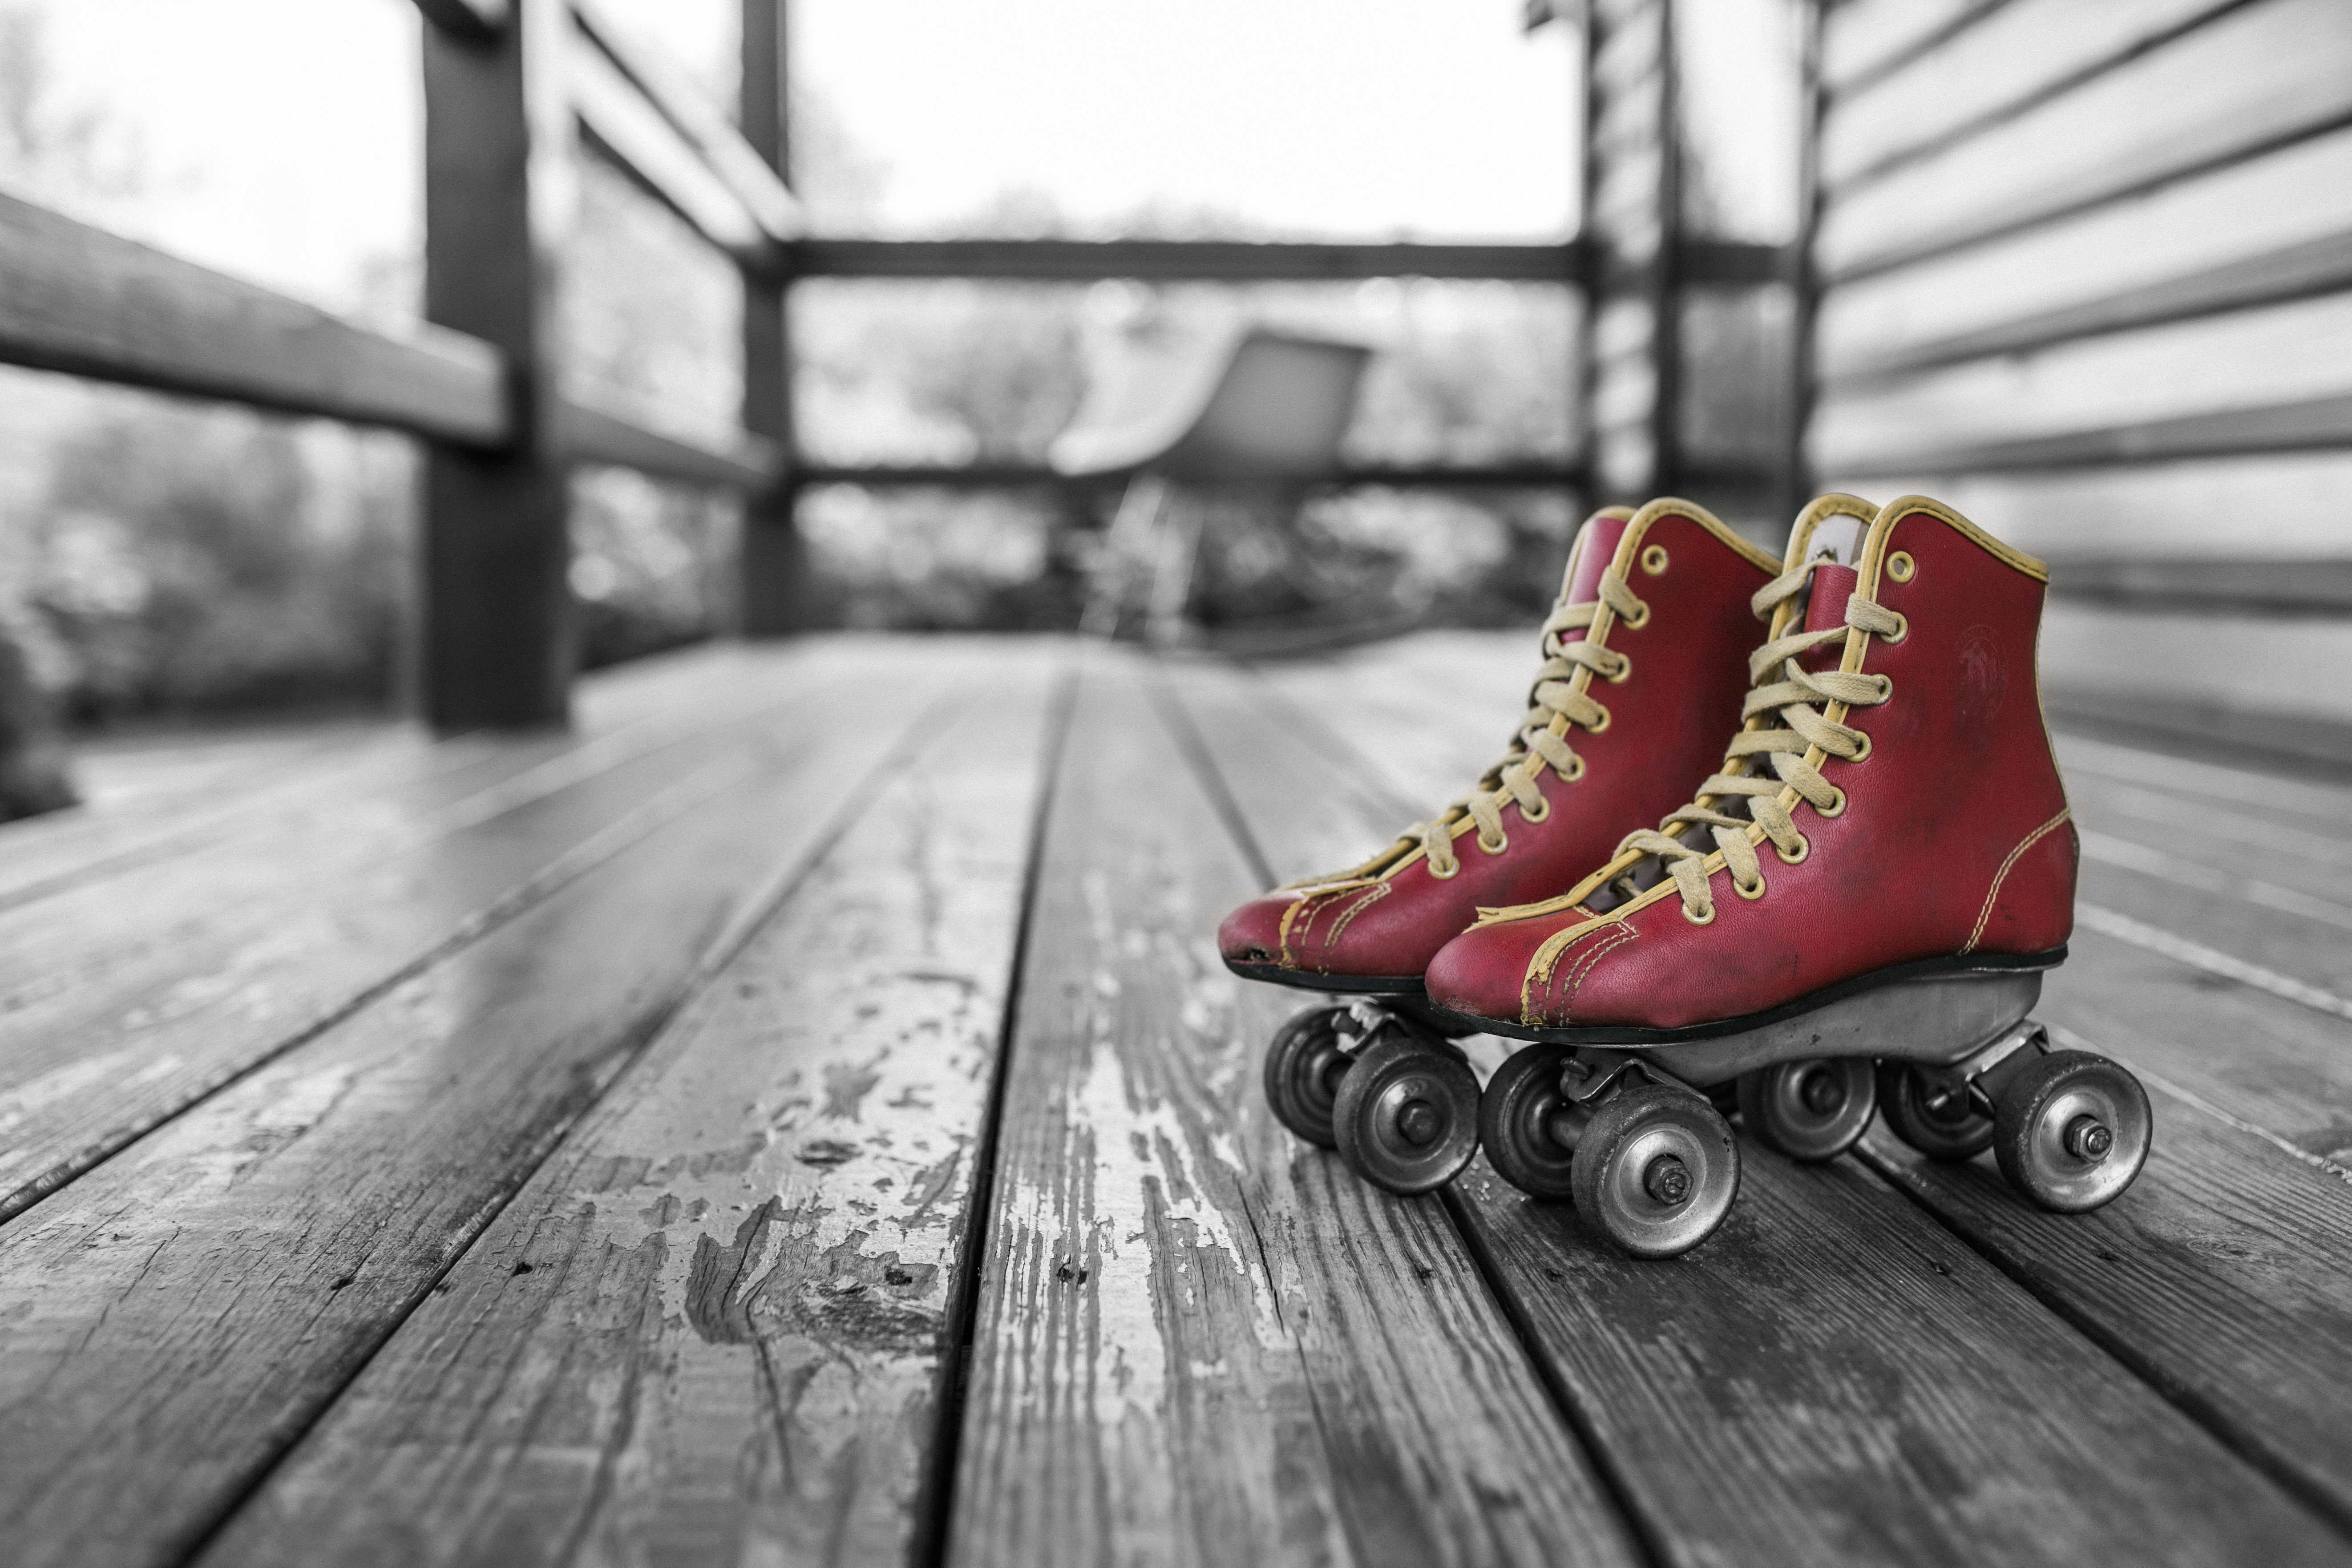
shoe, black and white, white, sport, photography, vintage, retro, old, spring, red, color, sitting, black, monochrome, season, hipster, activity, shoes, fun, footwear, photograph, snapshot, rollerblades, roller skates, monochrome photography, human positions